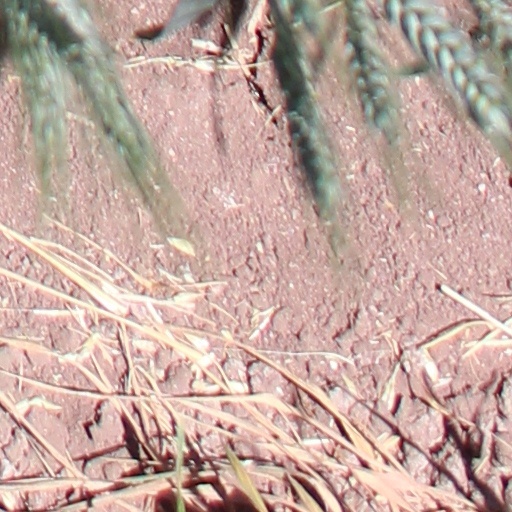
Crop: wheat